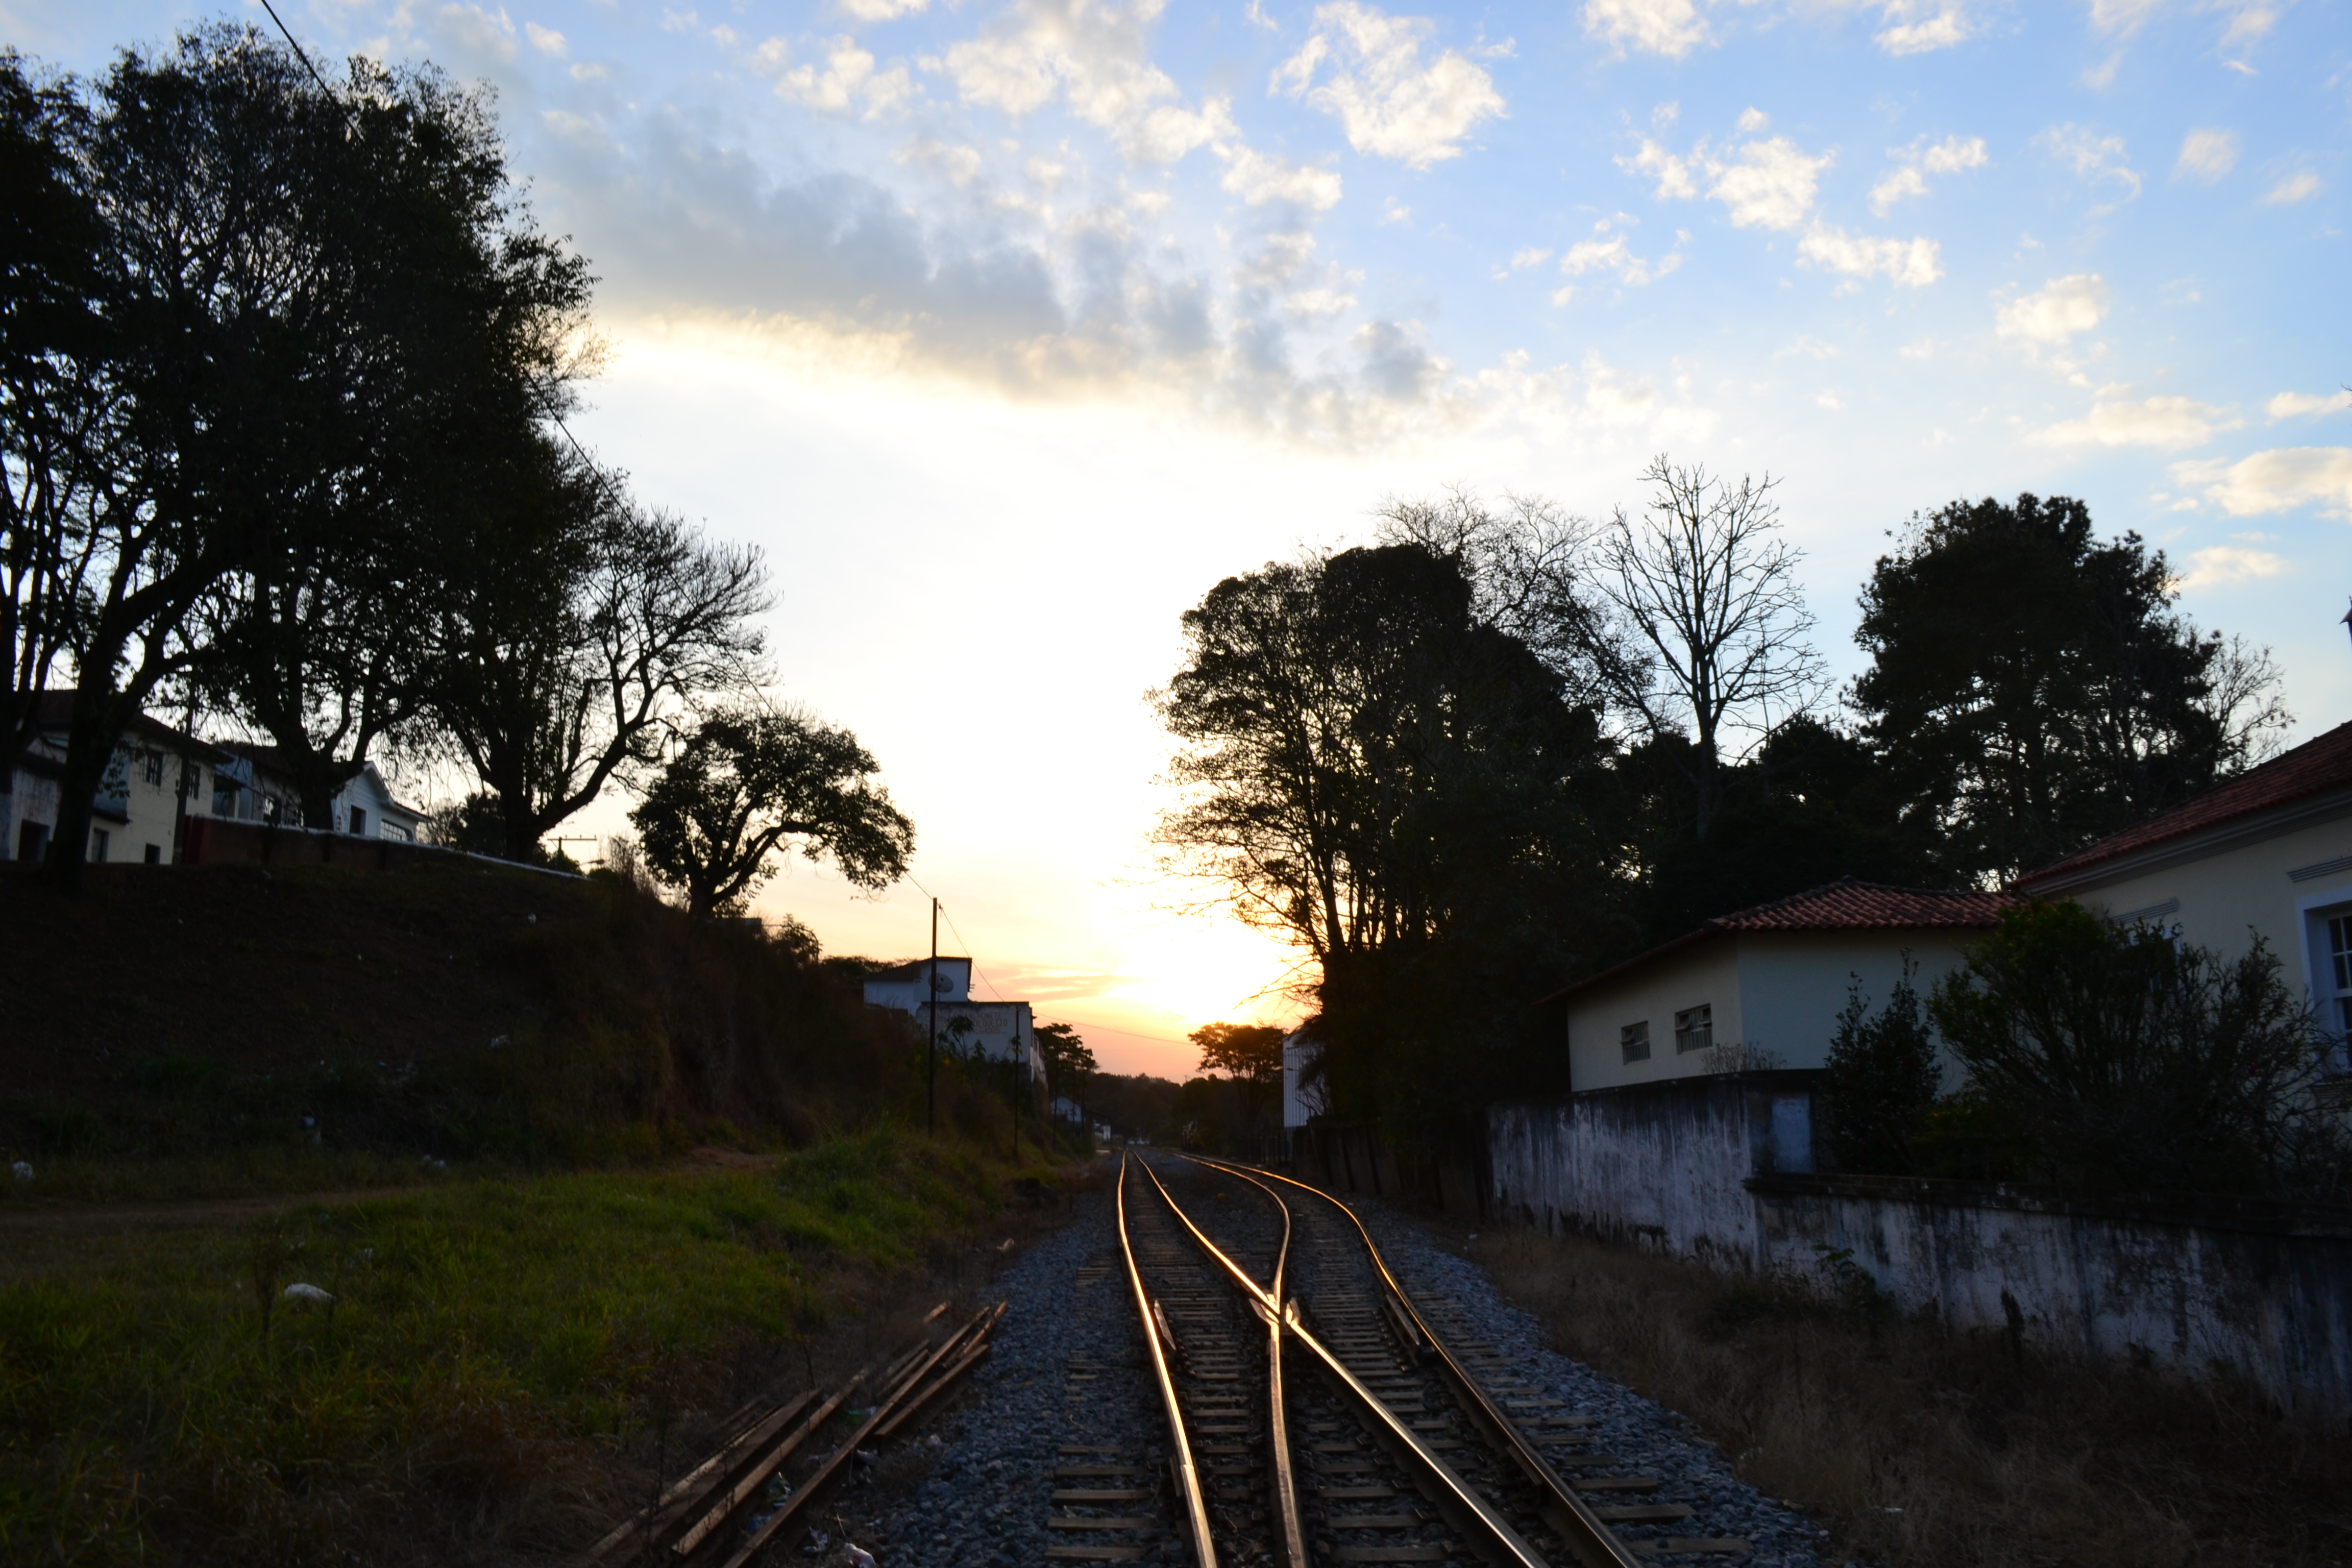
sky, cloud, track, transport, tree, woody plant, plant, evening, morning, rail transport, dusk, sunset, sunlight, dawn, atmosphere, residential area, horizon, rural area, meteorological phenomenon, house, sunrise, landscape, car, train, road, branch